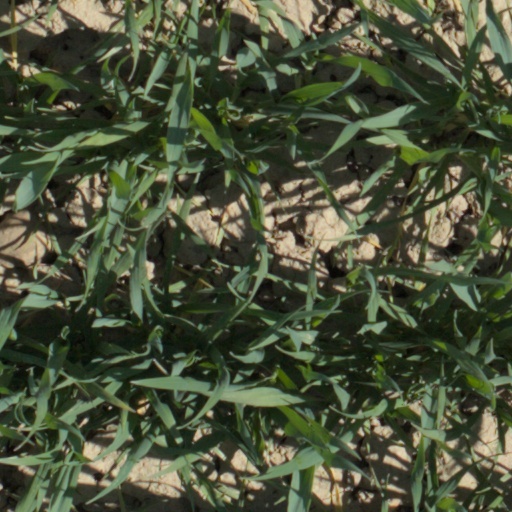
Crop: wheat